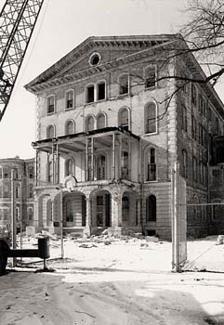
Building: Elgin Mental Health Center
Country: United States of America
Year built: 1872
Psychiatric hospital in northern Illinois, United States Elgin Mental Health Center Main entrance of the Center Building of the Elgin State Hospital in early 1993, just before demolition Former names Elgin State Hospital Northern Illinois Hospital and Asylum for the Insane General information Status Active - Most of old campus demolished Type Mental Care Facility Hospital Architectural style Italianate Location Elgin, IL Address 750 S State Street Country United States Groundbreaking 1870 (North wing) July 1st, 1873 (Central section and South wing) Completed July 30, 1874 Opened April 3rd, 1872 Closed 1973 (Kirkbride building) Demolished Early 1993 Cost $330,000 USD (1874) Technical details Structural system Kirkbride Plan Material Brick and stone Size North/South length: 776ft 4in East/West width: 401ft Floor count 4 (Center section and transverse wings) 3 (Intermediate, longitudinal wings) Grounds 1,139 acres Design and construction Architect(s) Stephen V. Shipman Developer State of Illinois Main contractor Fish, Stephens and Sorenson (Center section and South wing) W. F. Bushnell & Co (North wing) The Elgin Mental Health Center (formerly Elgin State Hospital & the Northern Illinois Hospital and Asylum for the Insane ) is a mental health facility operated by the State of Illinois in Elgin, Illinois . Throughout its history, Elgin's mission has changed. At times, it treated mental illness, tuberculosis, and provided federally funded care for veterans.  The hospital's site, which included a patient-staffed farm reached a maximum of 1,139 acres (461 ha) after World War II . Its maximum population was reached in the mid 1950s with 7,700 patients. Between 1993 and 2008, most of the older buildings in the complex were demolished due to being in poor condition as the result of being abandoned for decades. The site is/was popular among teens and in the paranormal world due to its claims of hauntings in the older buildings and the hospital's cemetery. History Aerial photo of the main 207-acre campus taken on September 28, 1939 Illinois' first mental hospital opened in Jacksonville, Illinois in 1851, but the need for two more hospitals serving Northern and Southern Illinois became apparent.  The legislature authorized the two new hospitals on April 16, 1869. The result was the establishment of the Northern Illinois Hospital and Asylum for the Insane. The next step was to secure a location near Chicago which led to many new and growing towns to compete for the selection of the hospital. To gain this important source of future employment, the City of Elgin sold more than $40,000 worth of bonds to purchase 80 acres (32 ha) of land southwest of the city limits and also promised to provide free freight to the site for building materials.  After the site was selected in Elgin, a Board of Trustees, primarily consisting of prominent Elgin residents, were appointed to construct and run the new hospital.  The Trustees followed the recommendations of the Association of Medical Superintendents of American Institutions for the Insane (AMSAII), in terms of the amount of land required and also by adopting the Kirkbride Plan for the Central Building. Colonel S. V. Shipman, who had designed the main building of the Mendota, Wisconsin State Hospital , was selected as the architect of the Elgin building. Early bids for the Center Building emerged in 1870. Construction soon began on the North wing of the Kirkbride type structure with the second phase beginning on July 1, 1873. Need for the hospital was sufficiently urgent that the facility opened during construction in 1872, with the North wing completed by that time. Construction continued simultaneously with hospital operations. The building was finally completed on July 30, 1874. As the need arose, expansions were added to the Center Building and other structures were built. The front expanse of the Center Building was just over 776 ft (236.6 m) long and was designed to be narrow in order to offer natural light and ventilation. The building was used until the mid-1970s. Officially opening its doors on April 3, 1872, as the Northern Illinois Hospital and Asylum for the Insane, it did not take long for the hospital to receive its first criminal patient who was deemed " not guilty by reason of insanity " in 1873. This "forensic" population grew until the legislature established a separate state hospital for the forensic population in Chester, Illinois in 1889. its first superintendent was Edwin Arius Kilbourne. Front view of Center Building The hospital eventually outgrew the Central Building and the need for more buildings was obvious. The new Annex building was opened in 1891. It featured a variation of the Kirkbride Plan as the base for its design. It was located just south of the Center Building. It added 300 additional beds to the hospital, a much-needed step due to its growing population. Sister buildings that resembled the Annex at Elgin State were also built at Jacksonville State Hospital and Anna State Hospital . The Annex was closed in 1971 and razed in 1972 to make way for a newer and more modern building. Postcard image of the Annex building at Elgin State Hospital. Prior to 1894, many physically ill patients were denied admission to the state hospitals as being too infirm to benefit from care and were kept in local almshouses.  However, changes in Illinois laws required that they be treated by the state hospitals.  As a result, in 1894, Wing Hall opened as a detached infirmary building, bringing the total hospital capacity to 1,107 beds. In 1910, a 110-bed infirmary for female patients opened in an addition to the north end of the Center Building called "D-North" bringing the bed capacity to 1,210. These buildings were replaced in 1921 with the construction of a new general hospital located between the Central Building and the Annex. In 1967, the general hospital was replaced by a new Medical and Surgical Building. The new circular building was designed by Bertrand Goldberg , who also designed Marina City in Chicago. The name Elgin State Hospital was adopted on January 1, 1910, shortly after the administration of all state charitable institutions came under the new Board of Administration, which replaced the previous Board of State Commissioners of Public Charities and the local board of trustees. In 1917, the Department of Public Welfare assumed responsibility for Elgin State Hospital and retained control until the creation of the Department of Mental Health in 1961 (L. 1961, p. 2666). The hospital attracted staff by offering subsidized housing on its grounds.  Both the Central Building and the Annex included staff apartments.  Later a separate Nurses' Home, Staff House, Ricketts & Carriel Hall offered staff apartments. There were also at least seven single-family houses. Cooking and laundry facilities were provided to employees, but many ate in central staff dining rooms located in the Center Building and the Staff House. Senior staff had their own dining room on the second floor of the Center Building.  The cost of housing, food and laundry was deducted from employee paychecks. In 1965, the hospital began to phase out staff housing, with the last residents departing in 1969. Following World War I , the federal veteran's bureau contracted with the State of Illinois to erect new buildings on the grounds of the state hospitals to care for veterans.  Elgin received the first such building, named Wilson Cottage, which was opened in 1921. The veteran's program was a "hospital within a hospital" with separate federal funding.  Elgin State continued to maintain over 400 beds for ex-servicemen through the 1930s. In 1929, the Illinois State Psychopathic Institute relocated to the grounds of Elgin State, which included schools for nursing, hydrotherapy and occupational therapy.  The institute also conducted clinical trials for new drugs.  Although the Institute moved to the Medical campus of the University of Illinois in 1935, its laboratory remained at Elgin State. Further innovations at Elgin came from the pastoral training of its chaplain Anton Boisen . Beginning in 1962, a series of expansions were undertaken by architect Bertrand Goldberg . These expansions provided a new laundry building as well as additional space for patients. Goldberg's structures are currently not used. Within the next decade, many of the older buildings began to be phased out of use due to a declining population, leading to the closing of the main Center Building in 1973. In 1975, the hospital changed its name to the present Elgin Mental Health Center. In 1983, the Governor decided that state hospital operations would be consolidated, and closed the hospitals in Manteno and Galesburg with certain patients being transferred to Elgin. In 1987,  Illinois and the United States Justice Department entered into a consent decree committing to greater resources at Elgin and improved patient care. Farm colony From its founding through the 1960s, the hospital maintained a farm to supply a portion of its food needs.  For example, an October 1, 1880 inventory reported  285 hogs, 40 cattle and 26 horses. The original farm was located to the west of the Center Building and Annex. In the 1880s, a slaughterhouse was built along the Fox River to provide meat for the hospital. In 1929, the state purchased the 143-acre (58 ha) farm adjacent to the southwest corner of its grounds, which brought its land area to 817 acres (331 ha) with another 190 acres (77 ha) under lease. The farm was adjacent to McLean Blvd on the west end of the grounds with three wards, a central kitchen, a power plant, a large dairy barn and a water tower.  During the 1930s and 1940s the farm not only grew crops such as corn, but also raised 100 to 150 dairy cattle, 500 to 1,500 hogs, and 5,000 chicken at any time.  The farm colony housed able-bodied male patients. The farm colony contributed approximately one-third of the total cost of food used at the hospital, which fed both patients and staff.  After World War II, the hospital reached its maximum size of 1,139 acres, but later shrunk as a portion of the grounds were assigned to the State Highway Department for the construction of US Route 20 and the Elgin Community College campus. Nothing much of the farm remains today, an old horse barn still stands on the original grounds. North wing of the Center Building Demolition of original campus The first significant loss of the original campus was in 1972 when the Annex Building was razed to make way for a more modern facility during a renovation and modernization period. The hospital's Center Building was in serious disrepair by the early 1990s. Years of abandonment and neglect had turned the once beautiful structure into a horrid eyesore. At one point, some proposed that the Center Building be used for the Elgin Police Department's new headquarters. However, plans never actually materialized and EPD built a new headquarters in downtown Elgin in 1994. While attempts were made to try the save the structure, it was to no avail. Stalled for demolition in the spring and summer of 1993, the Historic American Buildings Survey team was contacted by the State of Illinois & the City of Elgin to document the building. By fall 1993, the Kirkbride style building was finally razed after standing for 119 years. Throughout the rest of the 1990s and 2000s, most of the former facilities and buildings of the hospital that were located at the northern half of the property were demolished. Most of the old campus was then sold to the City of Elgin for future development. As of 2018, only the Powerhouse which is still in operation, along with the New Administration Building (built in 1967), as well as some of the original asphalt roads, curbs, and sidewalks remain. The old hospital cemetery is kept up well by volunteers and the City of Elgin. Elgin Mental Health Center Northern Illinois Hospital and Asylum for the Insane after completion. Original doors and architectural features still remained during demolition. Hallways of Center Building at Elgin State Old cafeteria One of the interior rooms with two patient beds. Italianate style windows Looking at the start of the South wing from the rear of the building. Rear of the center section from the southwest. Superintendents/Hospital Administrators of Elgin Mental Health Center Name Years Edwin A. Kilbourne 1871–1890 Henry Brooks 1890–1893 Arthur Loewy 1893–1897 John B. Hamilton 1897–1898 Frank Jenks (acting) 1898–1899 Frank Witman 1899–1906 Vaclav Podstata 1906–1910 Sidney D. Wilgus 1910–1911 Ralph Hinton 1911–1914 and 1917–1930 Henry J. Gahagan 1914–1917 Charles F. Read 1930–1946 D. Louis Steinberg 1946–1953 Daniel Haffron 1953–1963 Ernest S. Klein 1963–1970 Daniel Manelli 1970–1972 Robert J. Mackie 1972–1986 Roalda Alderman 1986–1991 Angelo Campagna 1992–1995 Nancy Staples 1996- Rosamond Geary Raul Almazar Tajudeen Ibrahim Paul Brock Meredith Kiss 2013-2016 Brian Dawson 2016-2018 Diana Hogan 2019 Michelle Evans 2019- Today While most of the complex was demolished and the area is no longer as large as it used to be, the Elgin Mental Health Center today is well and alive as it continues its mission to provide service for mental health. The hospital is primarily used to care for "forensic patients" who have been found "not guilty by reason of insanity", and those persons found "unfit to stand trial" but who are required by Illinois law to remain confined in a mental hospital for a period. The hospital also provides mental health inpatient treatment for adults from a specific geographic catchment area and works closely with the community mental health agencies and community hospital psychiatric units in its region. Elgin Mental Health Center also serves as a training site for Psychiatry Residents from Chicago Medical School and Loyola University. As of the end of fiscal year 2008 [update] , Elgin had 759.5 employees and an appropriation of $66,251,900. As of 2002 [update] , Elgin had 582 beds, 40 physicians, 163 registered nurses, and 67 medical social workers. Notable patients David Hyrum Smith , son of Joseph Smith, Jr. , founder of the Latter Day Saint movement .  Was confined for 27 years. Emanuel (Emil) Bronner - founder of "Dr. Bronner's Magic Soaps" company. Escaped from the hospital in 1945. References